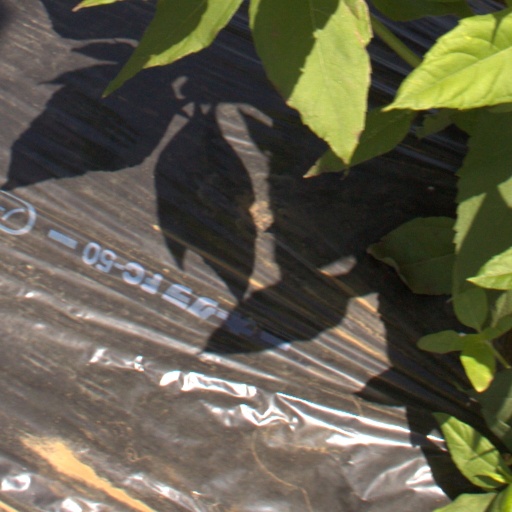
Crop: Jerusalem artichoke